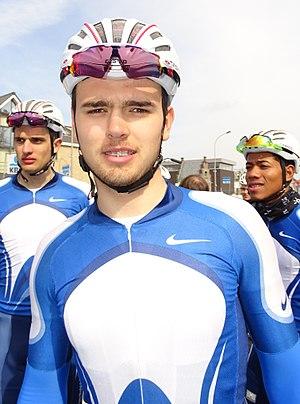
Reportage réalisé le samedi 9 avril à l'occasion du départ et de l'arrivée du Tour des Flandres espoirs 2016 à Audenarde, Belgique.
Dušan Rajović, né le 19 novembre 1997 à Kraljevo, est un coureur cycliste serbe, membre de l'équipe Nippo Delko One Provence.